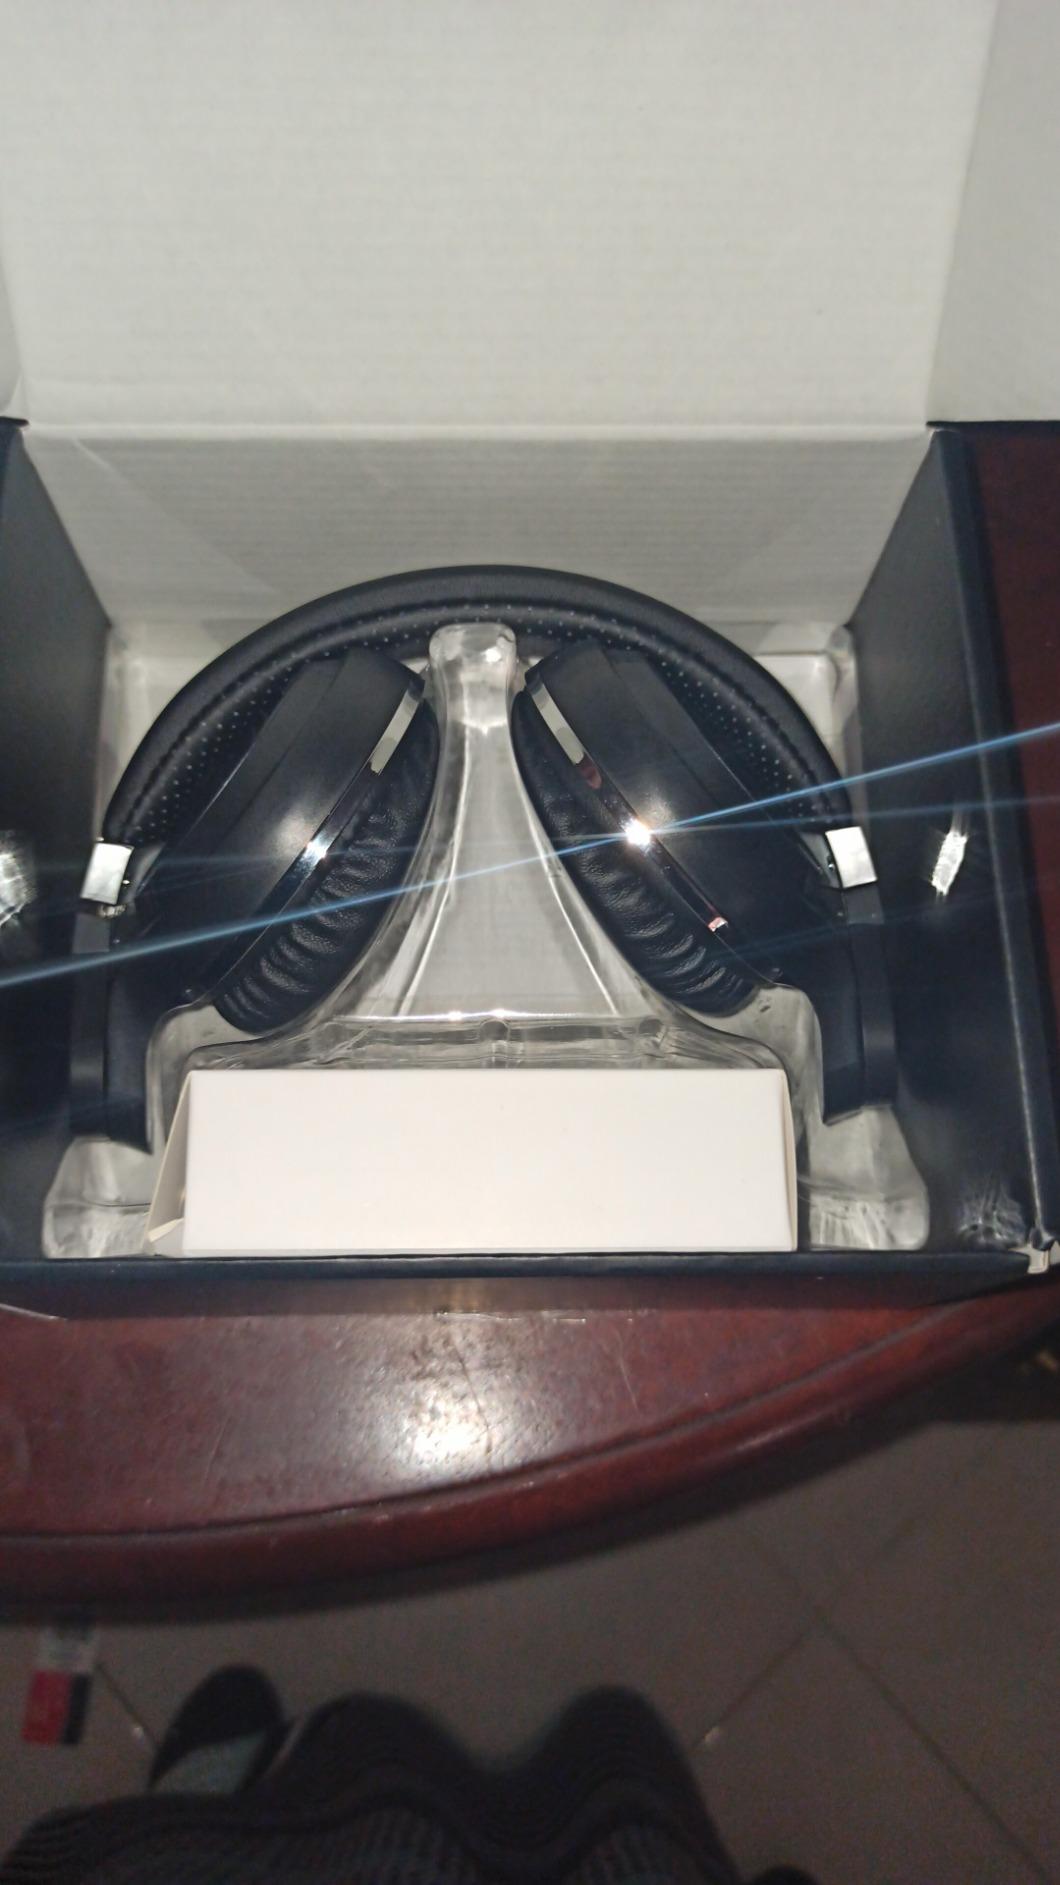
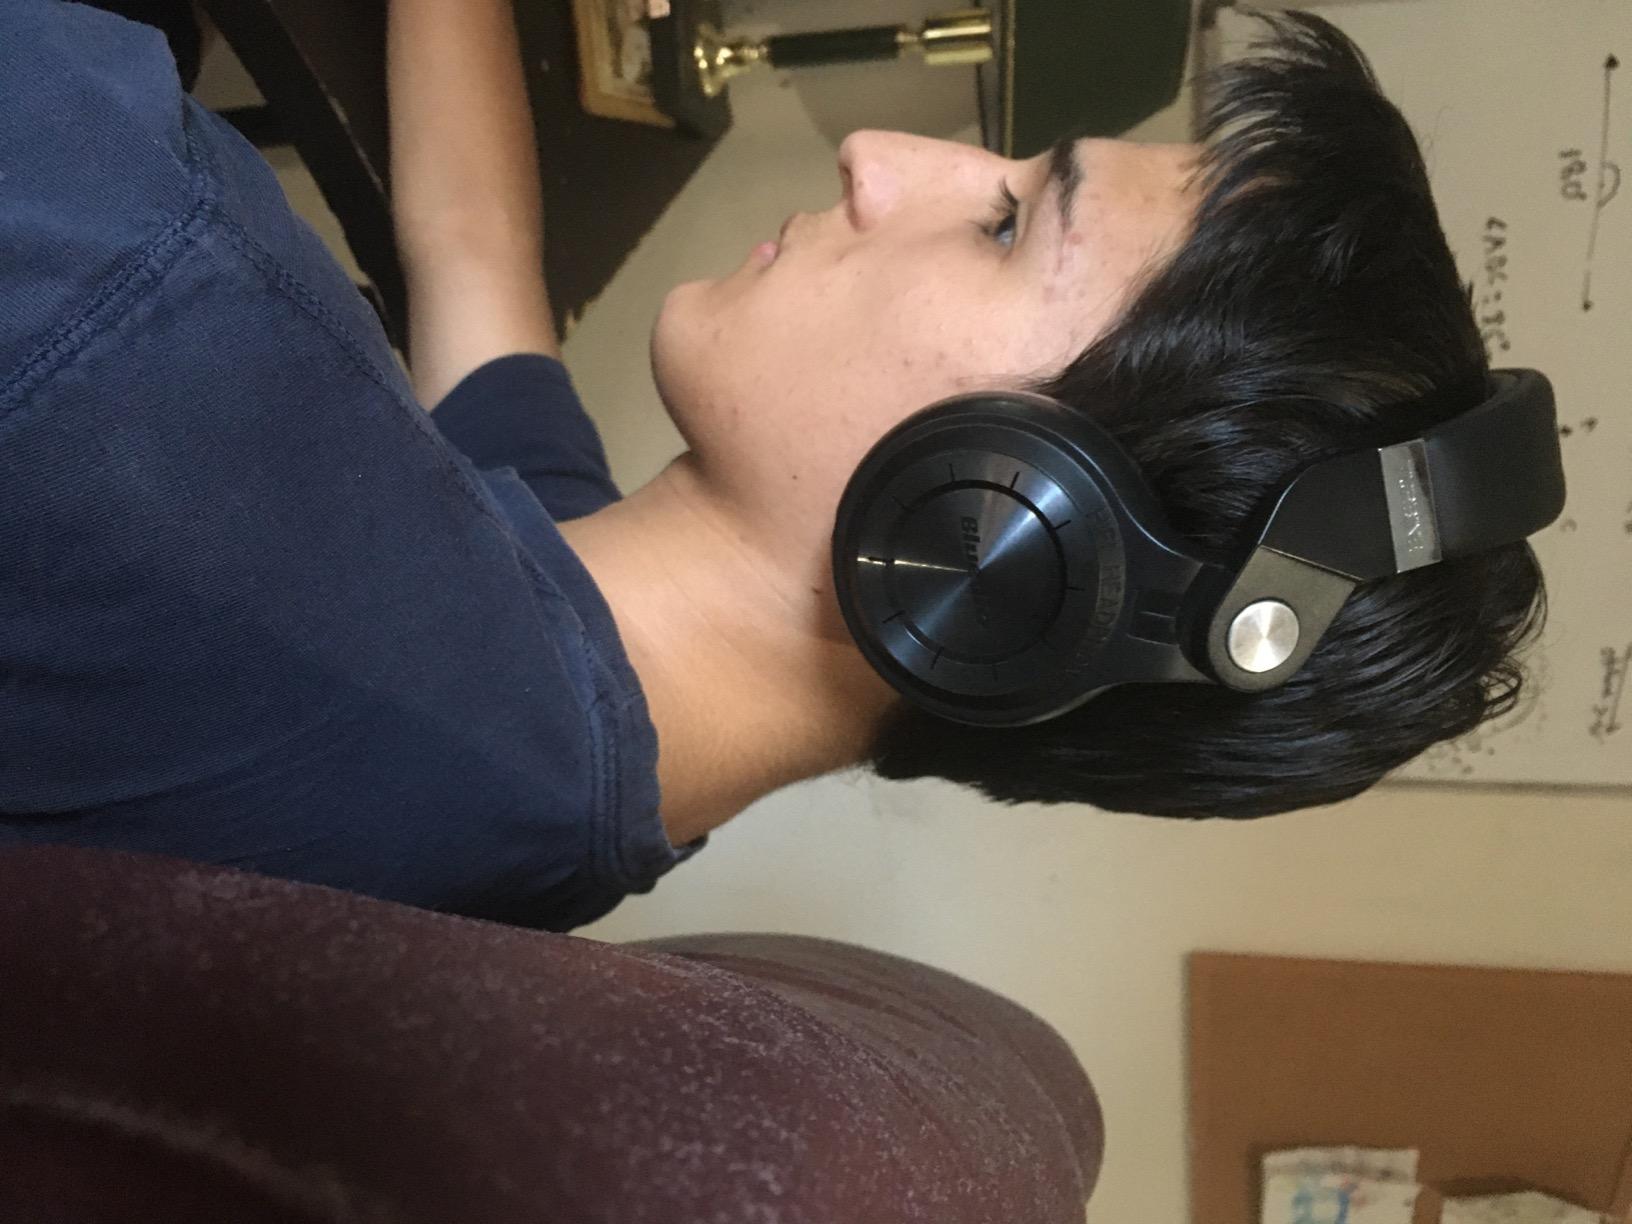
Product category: headphones
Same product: yes